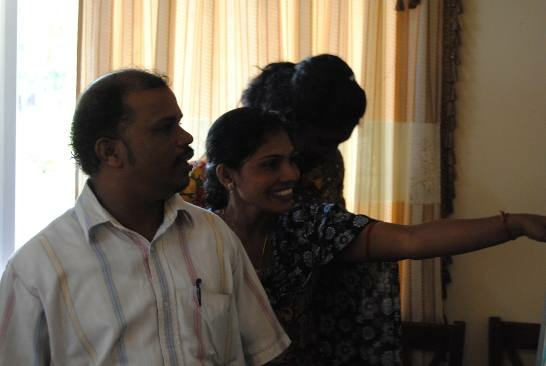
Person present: Yes